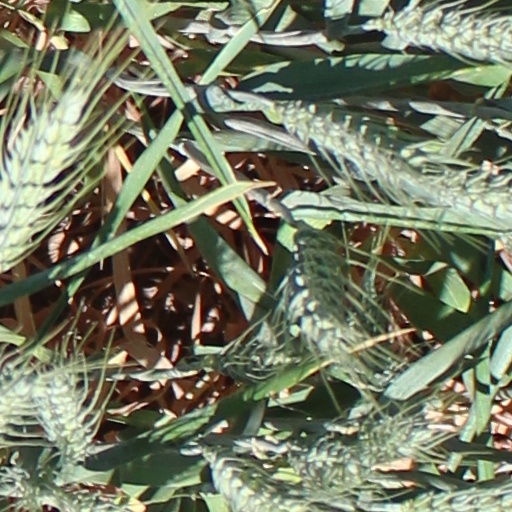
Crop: wheat